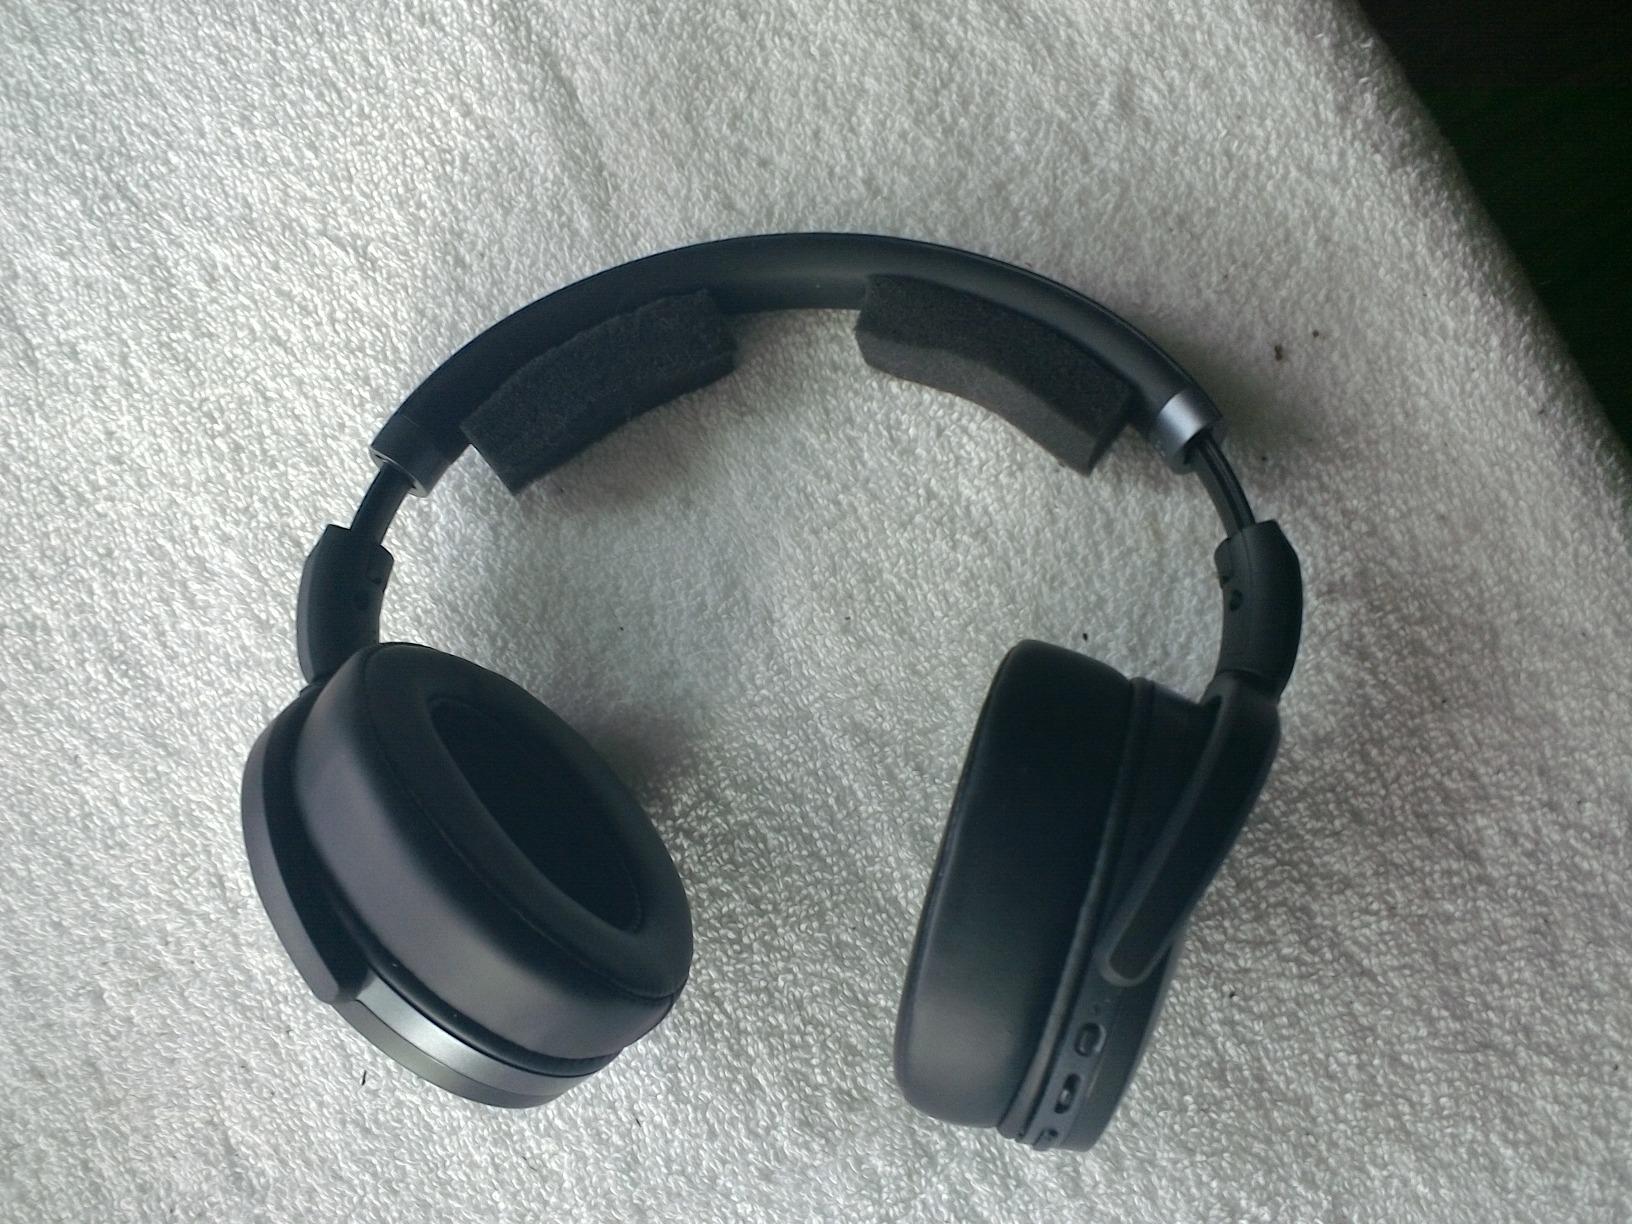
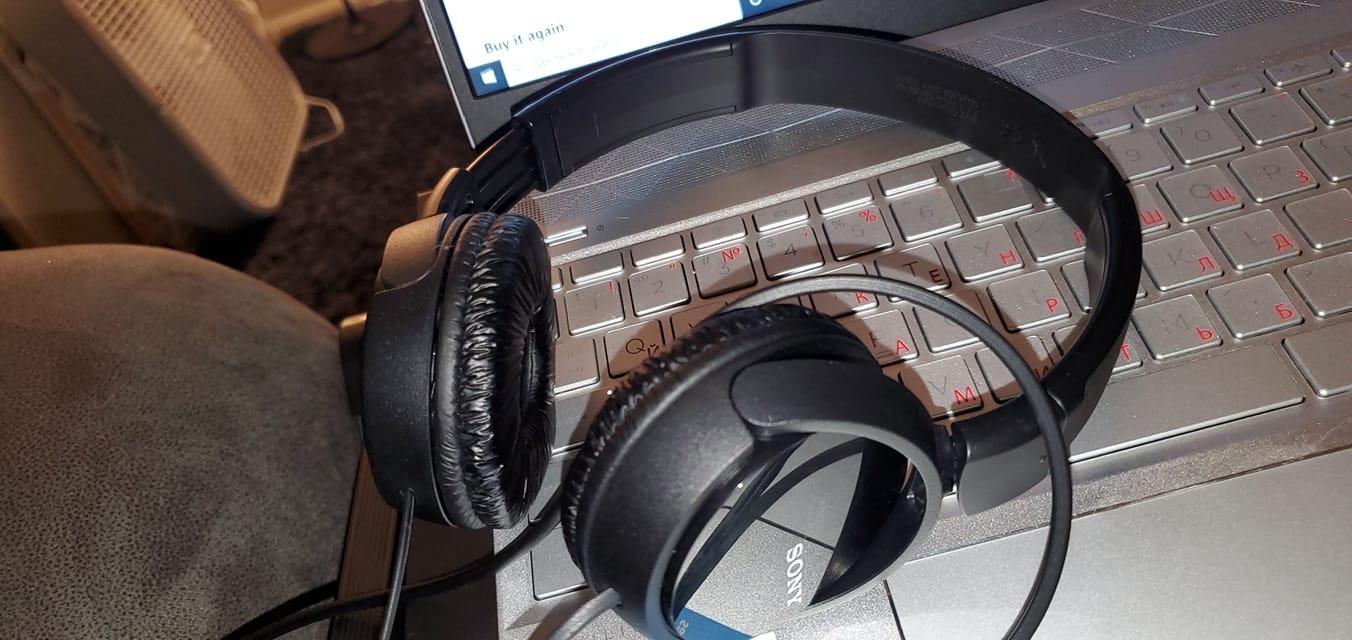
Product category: headphones
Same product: no